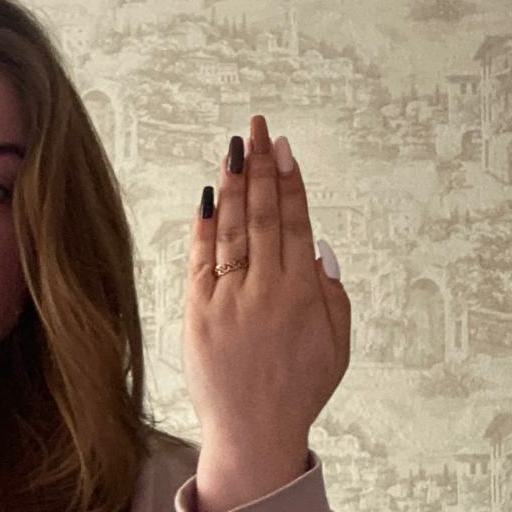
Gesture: stop_inverted